FC Amkar Perm

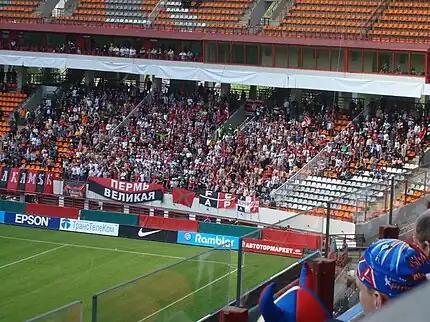
Amkar fans

Amkar participated in European football only once. Having finished fourth in the 2008 Russian Championship, the club earned the right to play in the Europa League. Amkar lost the first match to the English club Fulham 1–3, and although they won the second match 1–0, the team was eliminated on aggregate and Fulham progressed, eventually reaching the final.